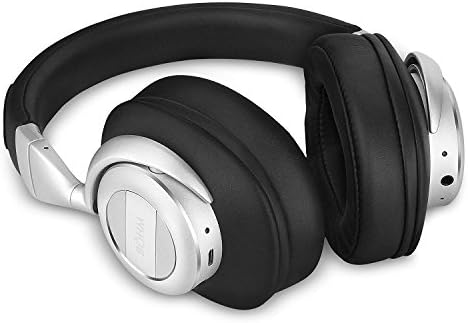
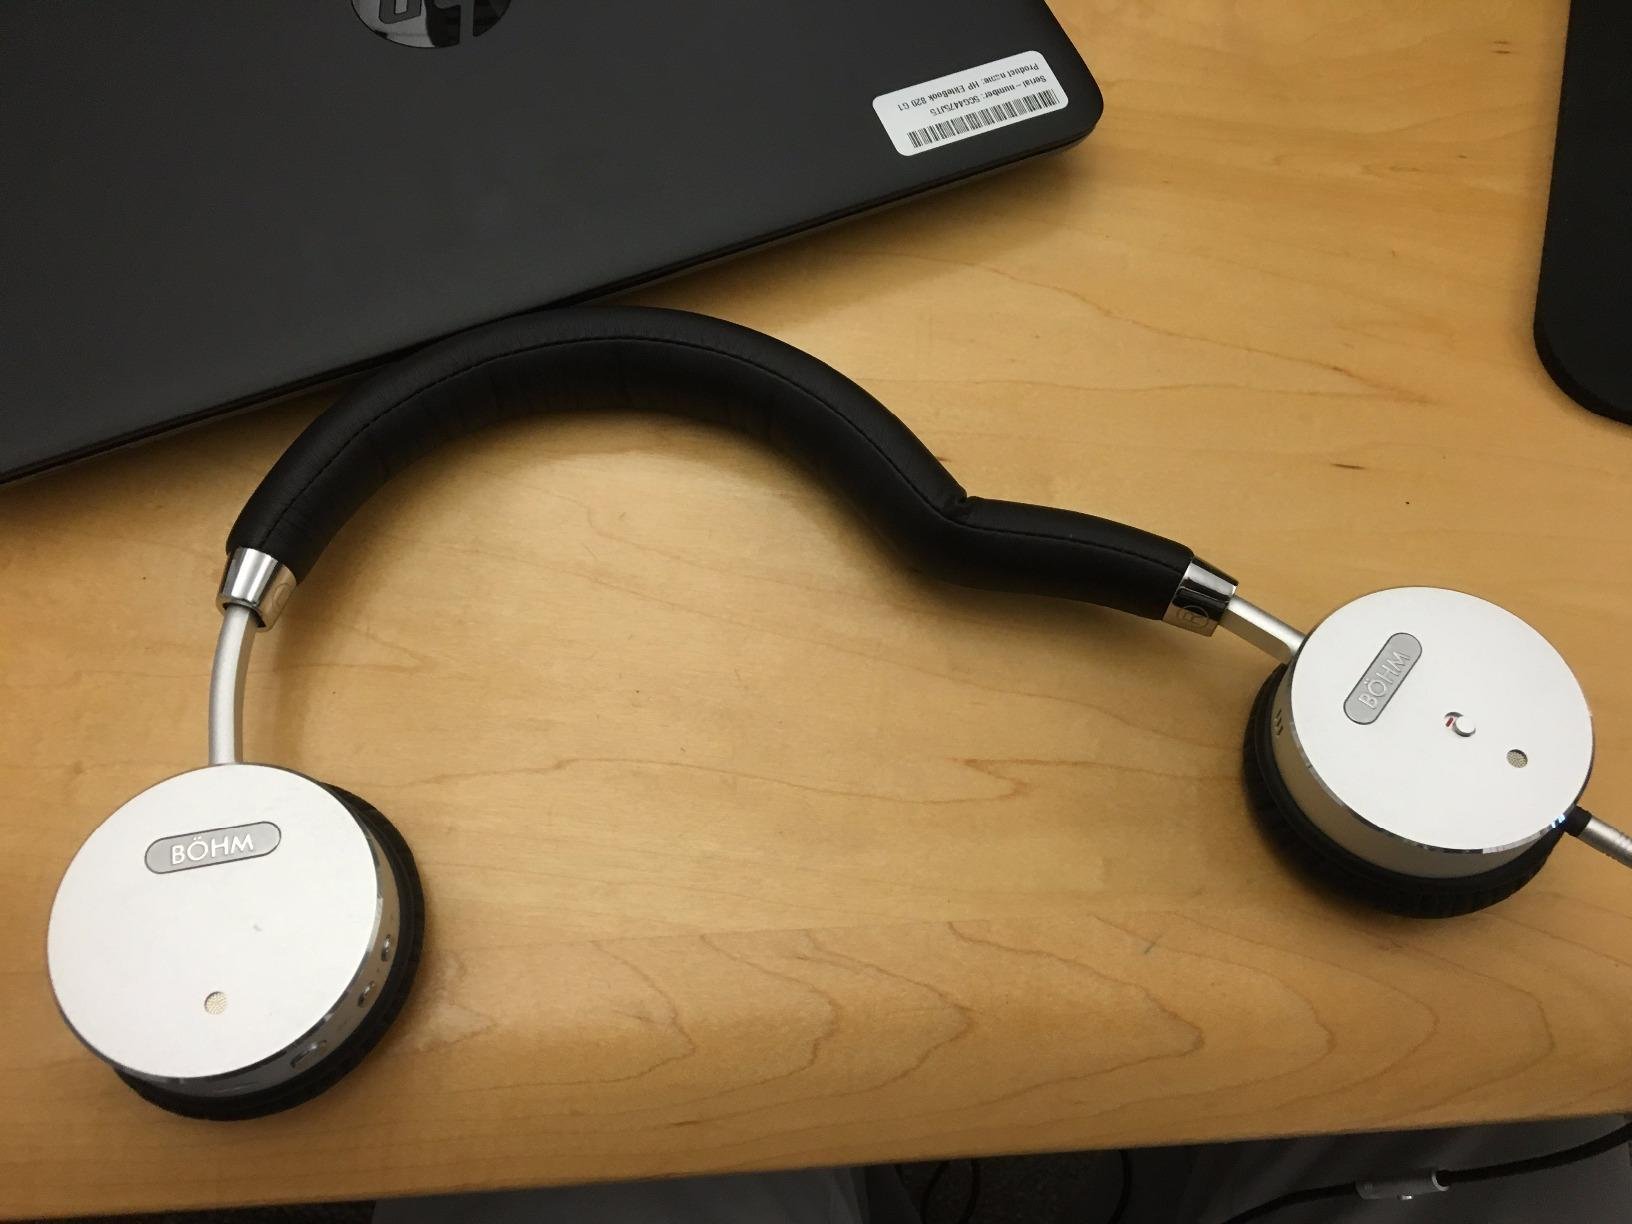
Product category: headphones
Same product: no